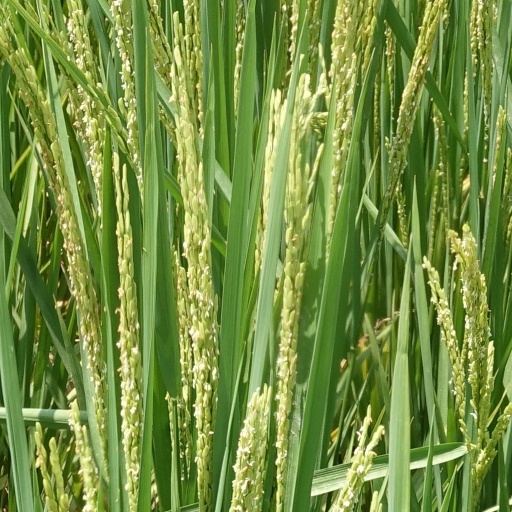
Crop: rice